Peekskill riots

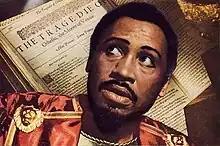
Robeson 1945

Robeson had given three earlier concerts in Peekskill without incident, but in the years leading up to the riots, Robeson had been increasingly vocal against the Ku Klux Klan and other forces of white supremacy, both domestically and internationally. Robeson specifically made a transformation from someone who was primarily a singer into a political persona who vocally supported what were, at the time, considered "communist" causes, including the decolonization of Africa, anti-Jim Crow legislation, and peace with the Soviet Union. Robeson had also appeared before the House Committee on Un-American Activities to oppose a bill that would require communists to register as foreign agents and, just months before the concerts in 1949, he had appeared at the Soviet-sponsored World Congress of Partisans for Peace in Paris. Referring to the growing tensions between the Americans and the Soviets, he stated: